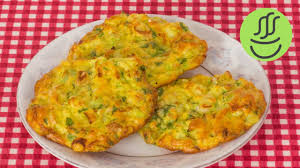
Yemek: mucver